Davidson County, North Carolina

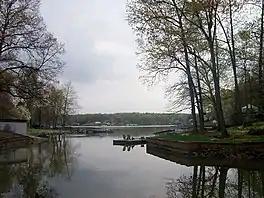
High Rock Lake

High Rock Lake is the northernmost of the Uwharrie Lakes and the second-largest lake in North Carolina behind Lake Norman. Its water surface covers , with of shoreline. It begins at the confluence of the Yadkin River and the South Yadkin River. It has been the host of the Bassmaster Classic in 1994, 1995 and 1998. and is the site of frequent other local angling competitions. Lexington is just north of the Abbotts Creek section of the lake.